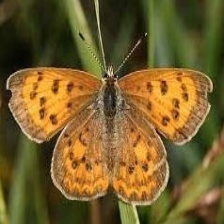
Species: PURPLISH COPPER
Butterfly family (ImageNet category): lycaenid_butterfly